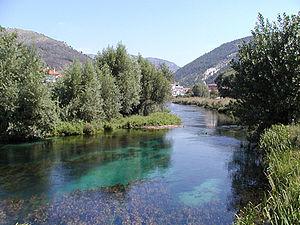
L'Aterno-Pescara est un fleuve de l'Italie centrale de la région des Abruzzes.